Zieria

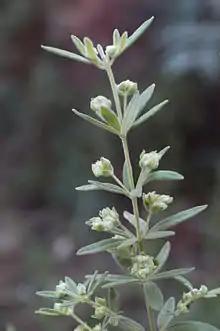
"Zieria involucrata" in Yengo National Park

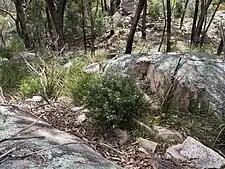
"Zieria compacta" growing in a nature reserve near Bolivia

Zieria is a genus of plants in the family, Rutaceae. About sixty species have been formally described, all of which are endemic to Australia except for one species which is found in New Caledonia. They occur in all Australian states except Western Australia but the genus is under review and a number of species are yet to be described or the description published. Zierias are similar to the better known genus "Boronia" but can be distinguished by the number of stamens in the flowers. The name "Zieria" honours the Polish botanist John Zier.